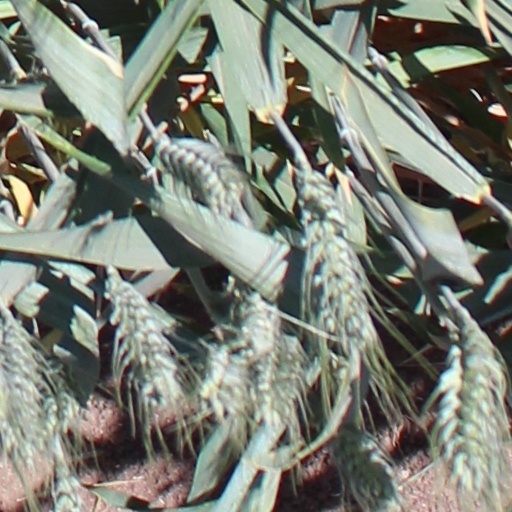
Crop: wheat